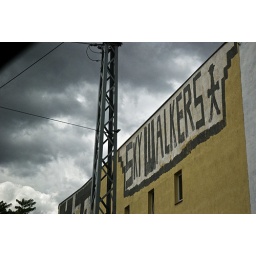
Graffiti on a wall in Berlin. Shot through a train window.